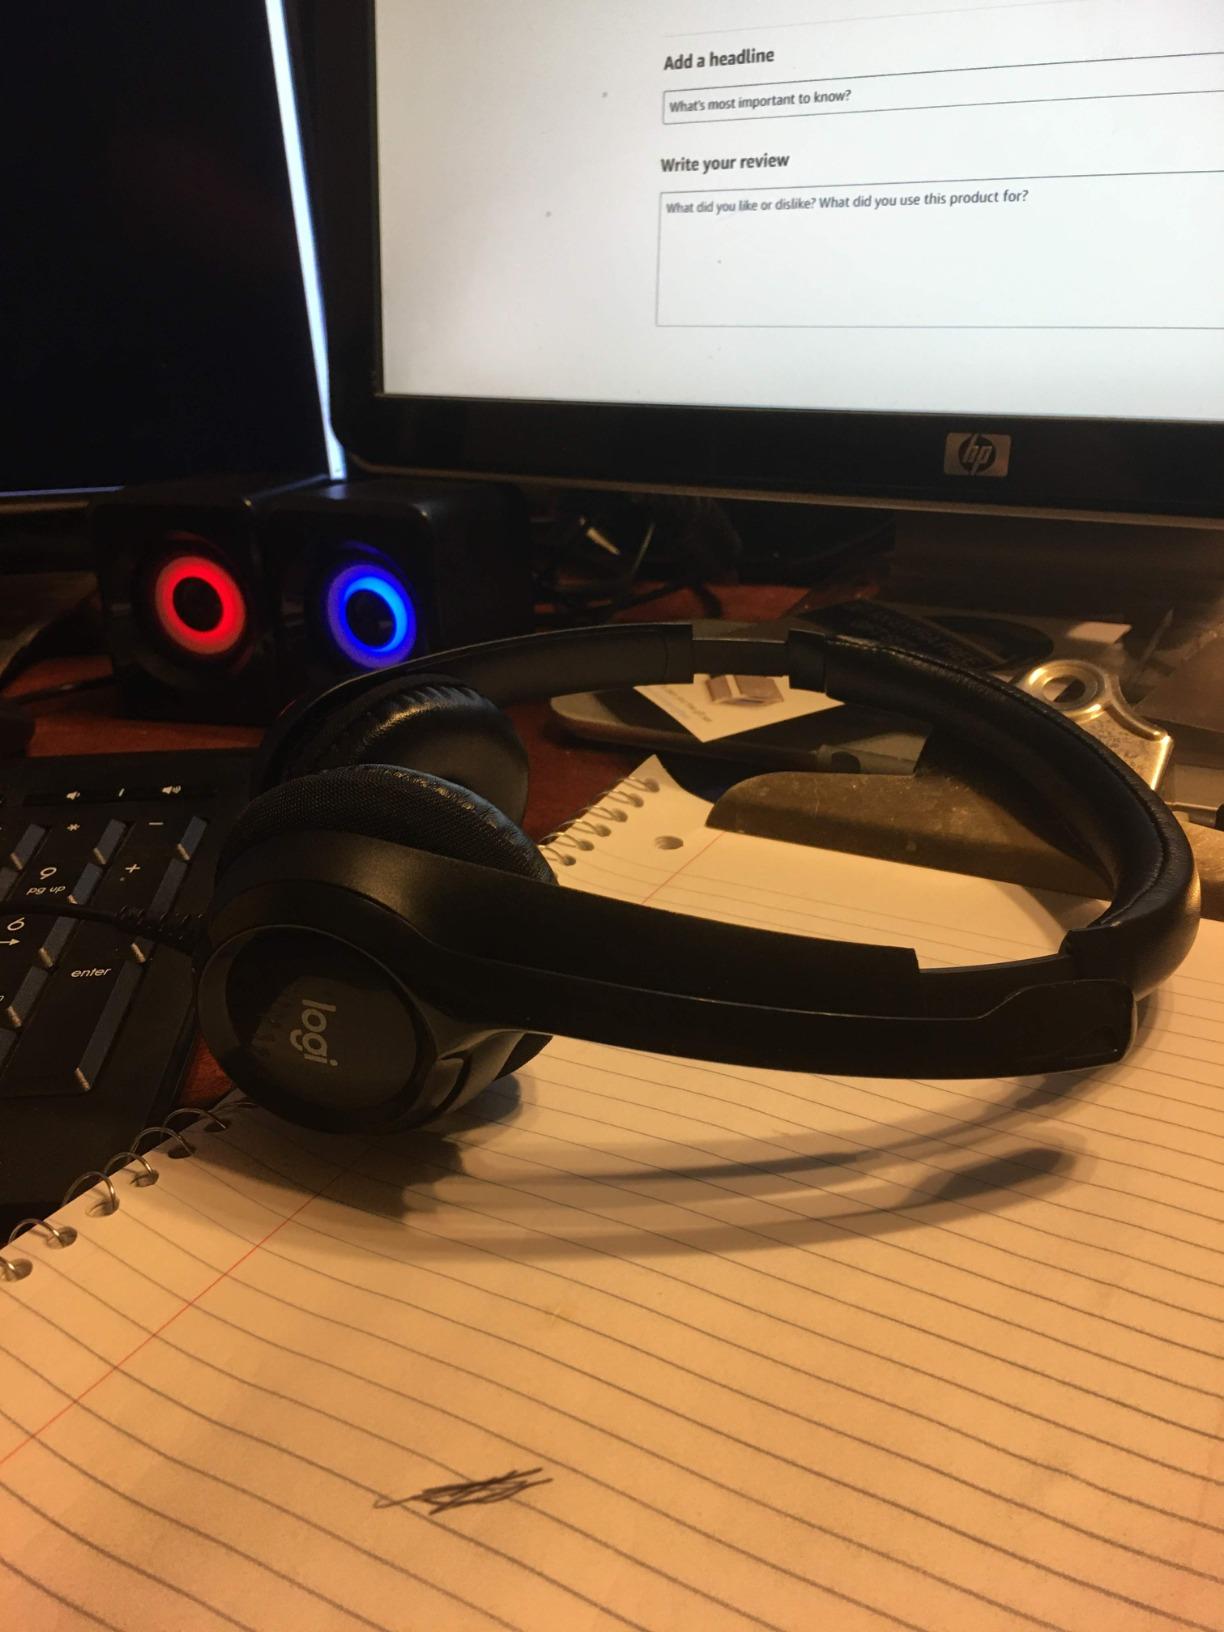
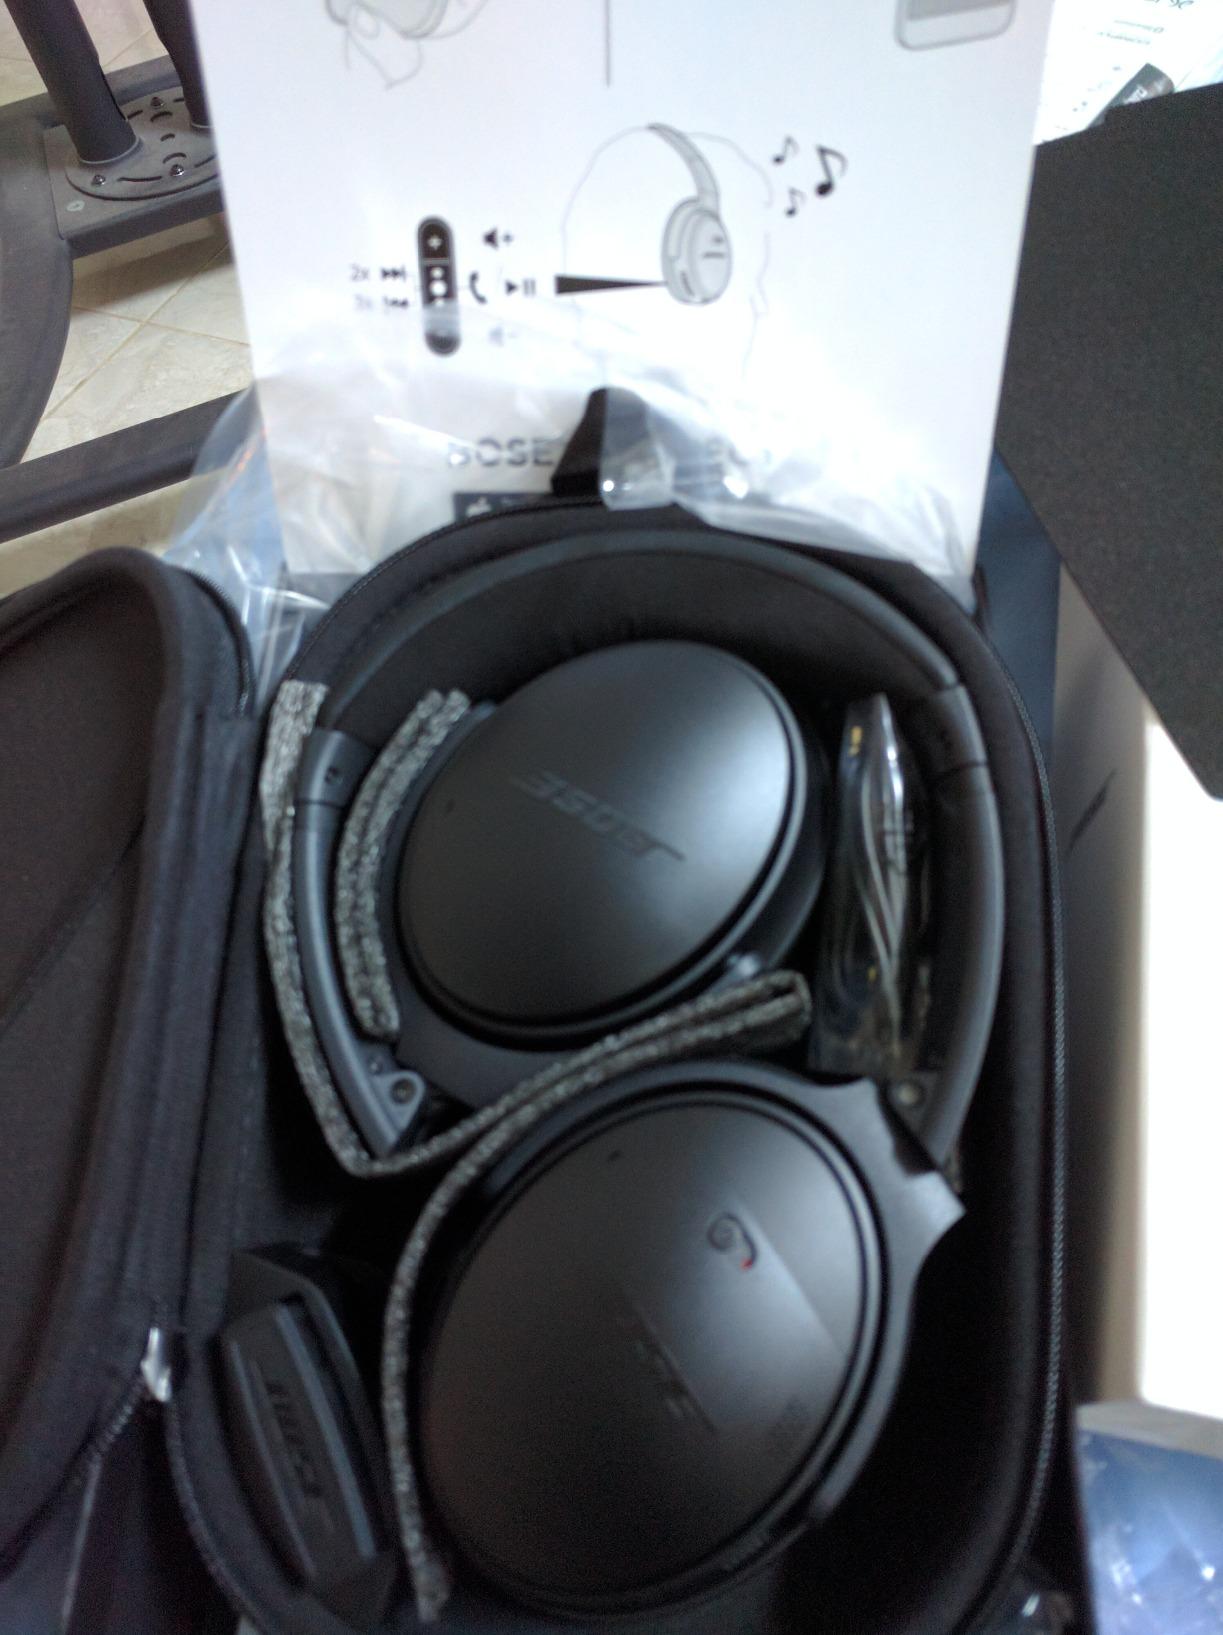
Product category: headphones
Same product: no